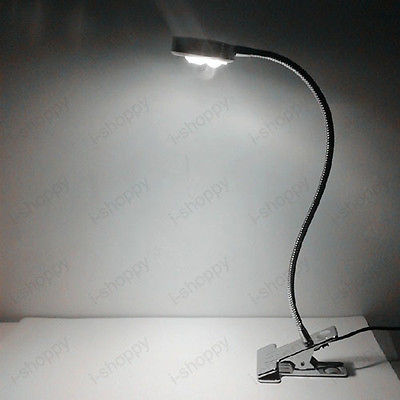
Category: lamp